John Gapper

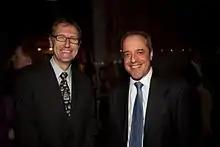
John Gapper (left) and Gary Silverman

John Gapper (born 31 May 1959) is a business columnist who writes a weekly column for the "Financial Times". Formerly, he was the newspaper's chief business commentator and opinion and analysis editor. Gapper is also co-author with Nick Denton of "All That Glitters: The Fall of Barings" and author of two novels, "A Fatal Debt" and "The Ghost Shift".